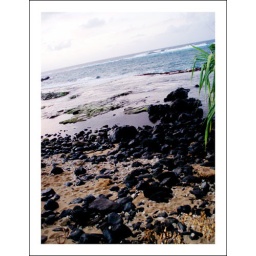
beach in front of mama's fish house, maui